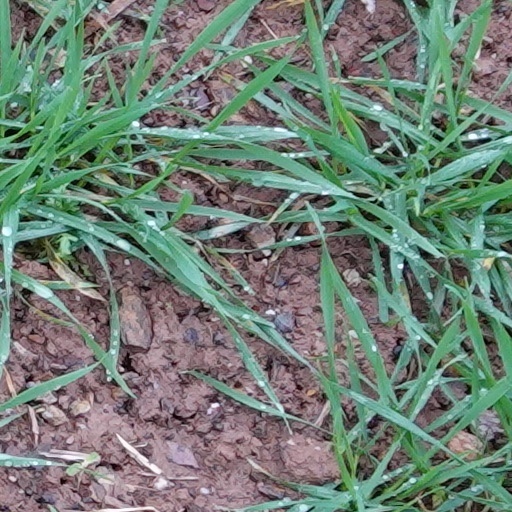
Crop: wheat